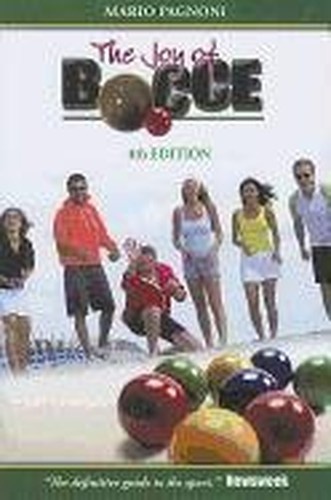
Joy of Bocce
Brand: WoB
Category: Sporting Goods > Indoor Games > Foosball > Foosball Balls